Edmund D. Brigham House

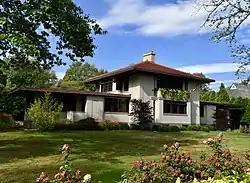

The Edmund D. Brigham House is a house designed by Frank Lloyd Wright at 790 Sheridan Road in Glencoe, Illinois. Wright designed the house circa 1908 for Edmund D. Brigham, a freight agent for the Chicago & North Western Railway, and it was completed the following year. Wright's design is a variation of the one in his article "A Fireproof House for $5000", a concrete home design which he published in the "Ladies' Home Journal" in 1907. While the Brigham House was the only one of Wright's Fireproof House for $5000 designs actually built with concrete, he would continue to work and experiment with the material throughout his career. The house's Prairie School plan has a central two-story section with one-story wings on either side, several rows of casement windows, and large piers at the corners of the central section and the middle of each wing.